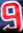
Number: 9